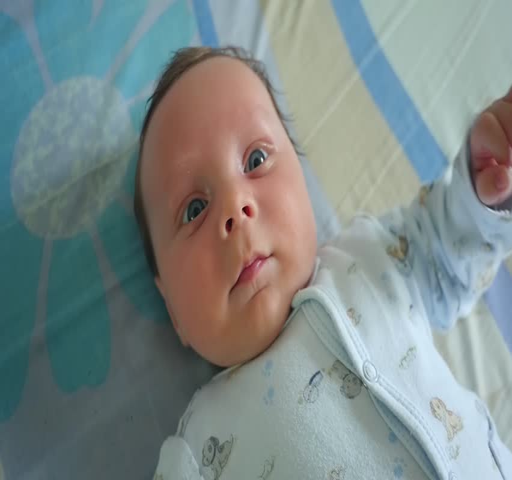
slow motion shot of a happy newborn baby on the bed at home